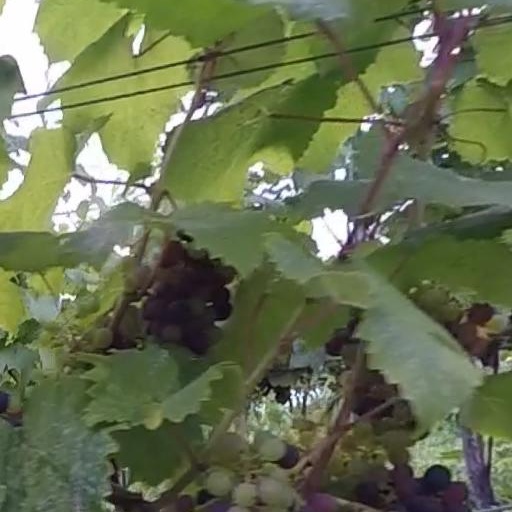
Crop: grape